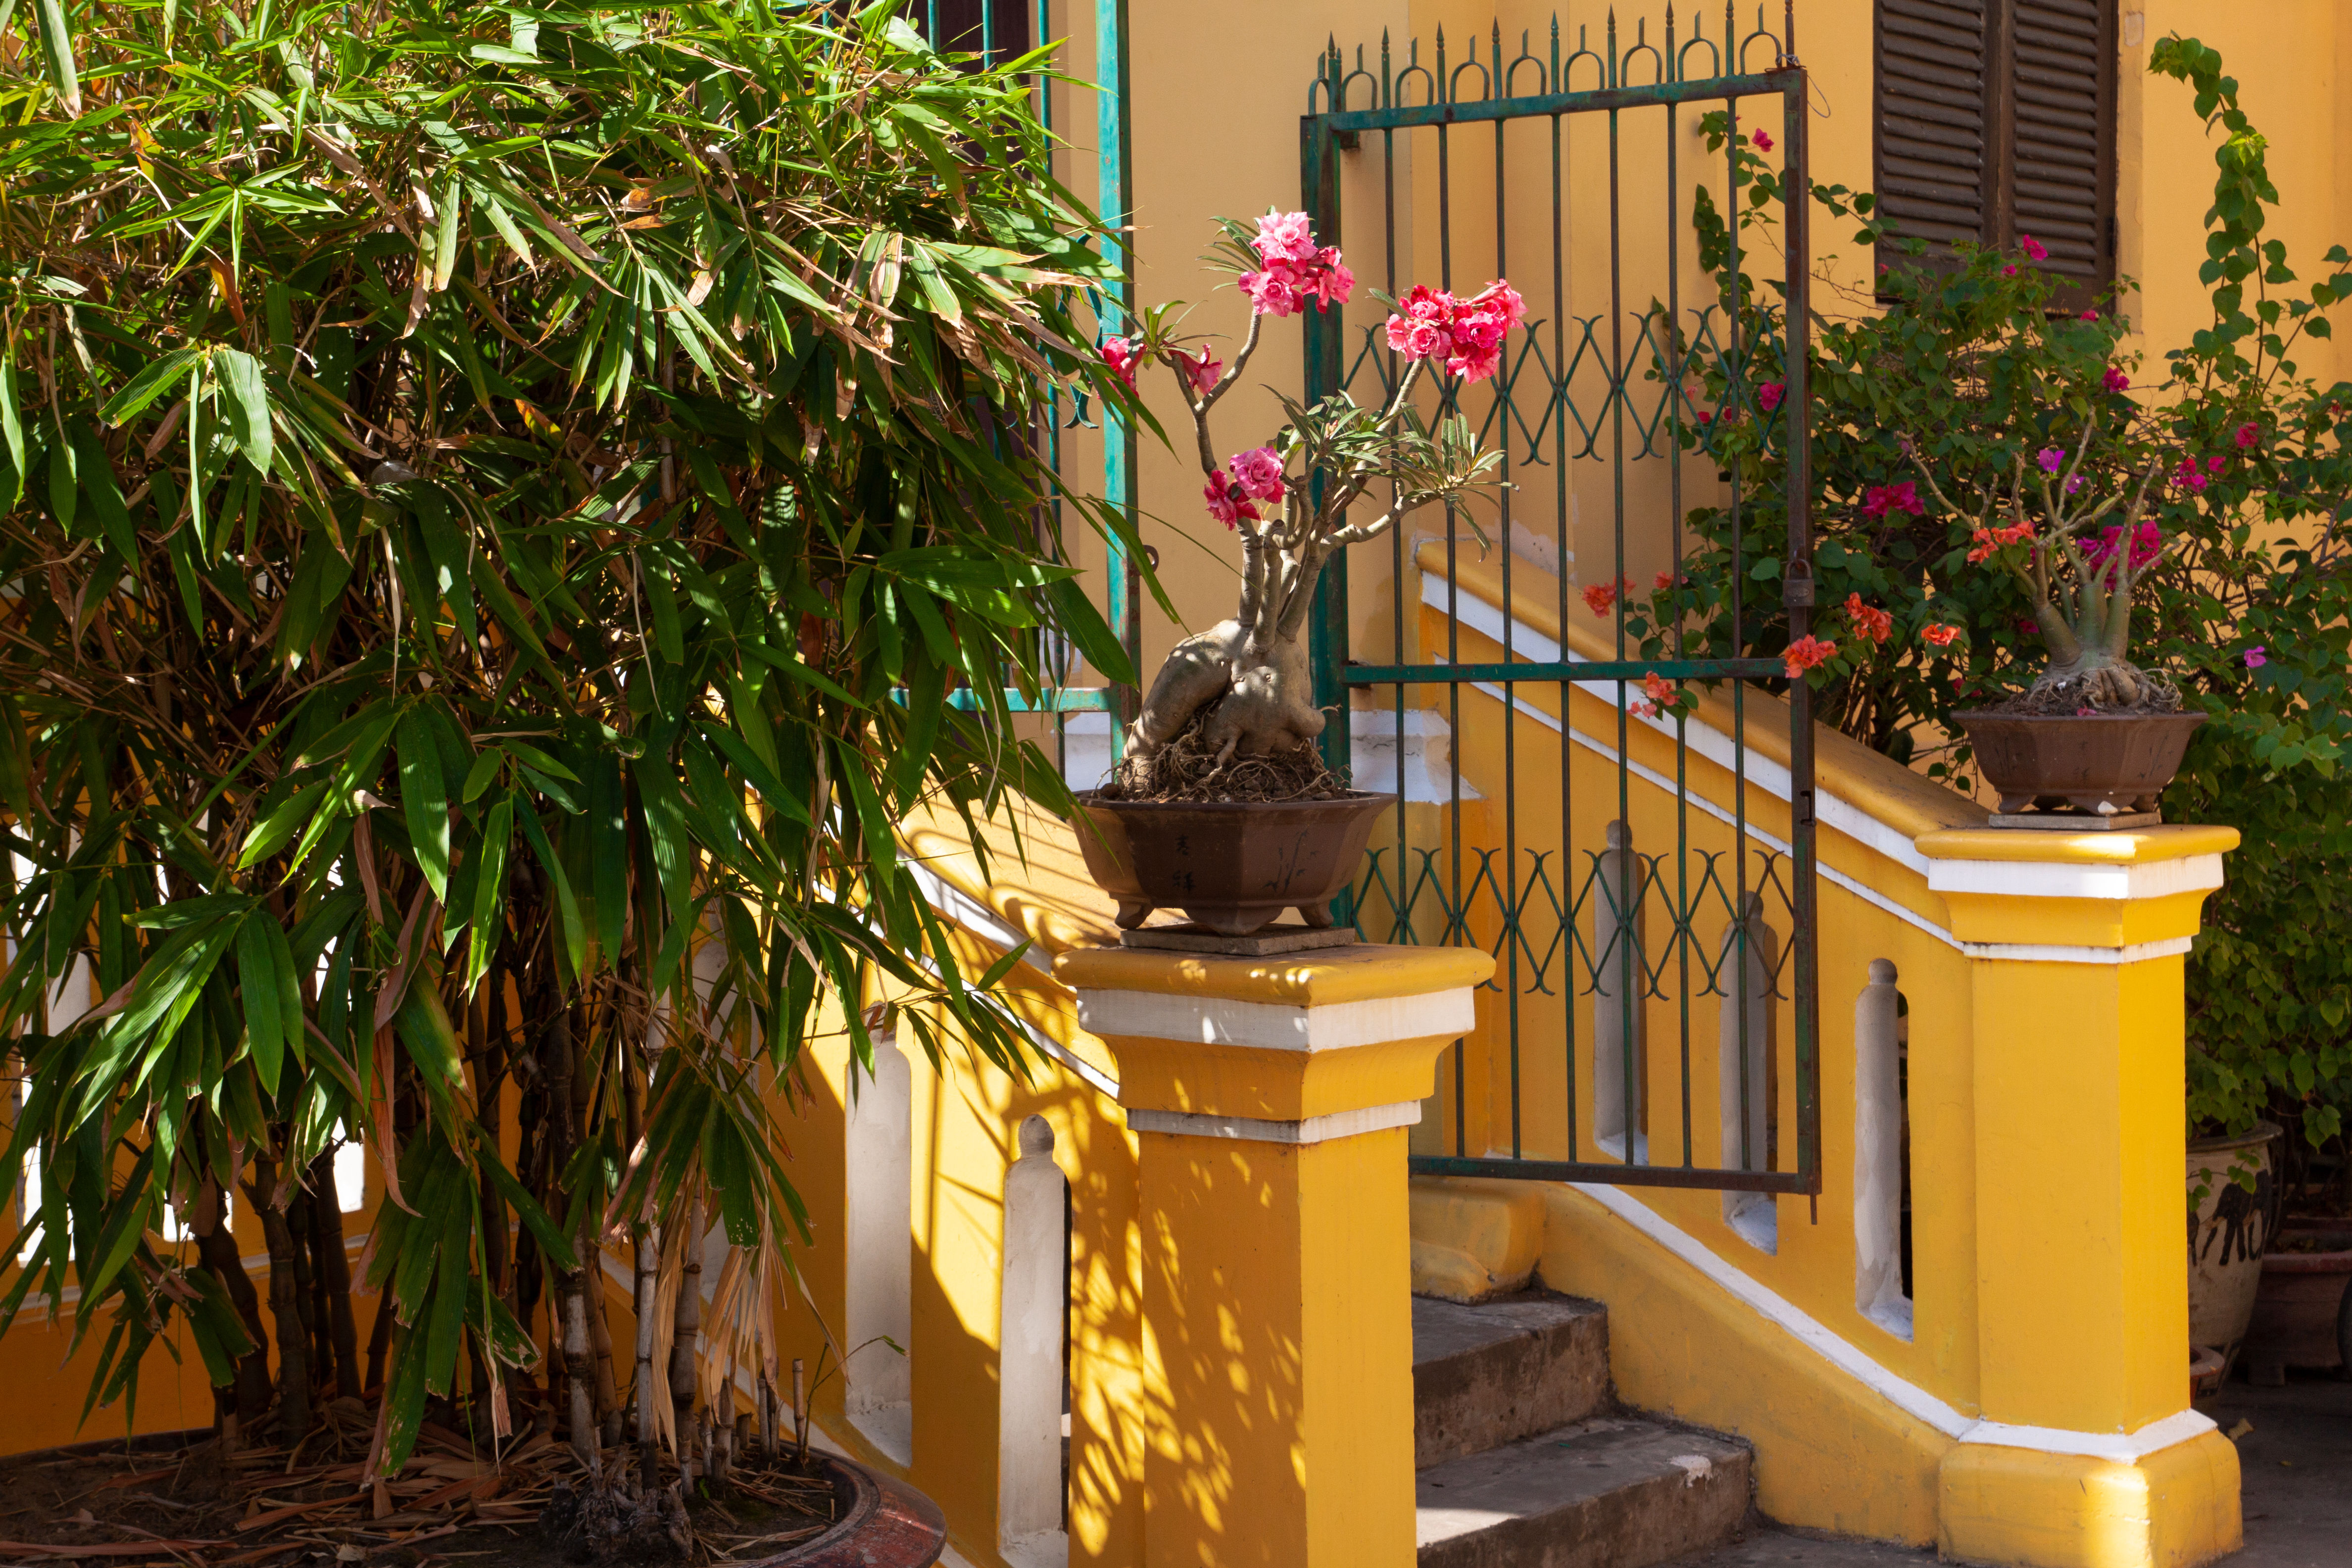
house, flowerpot, houseplant, flower, plant, botany, balcony